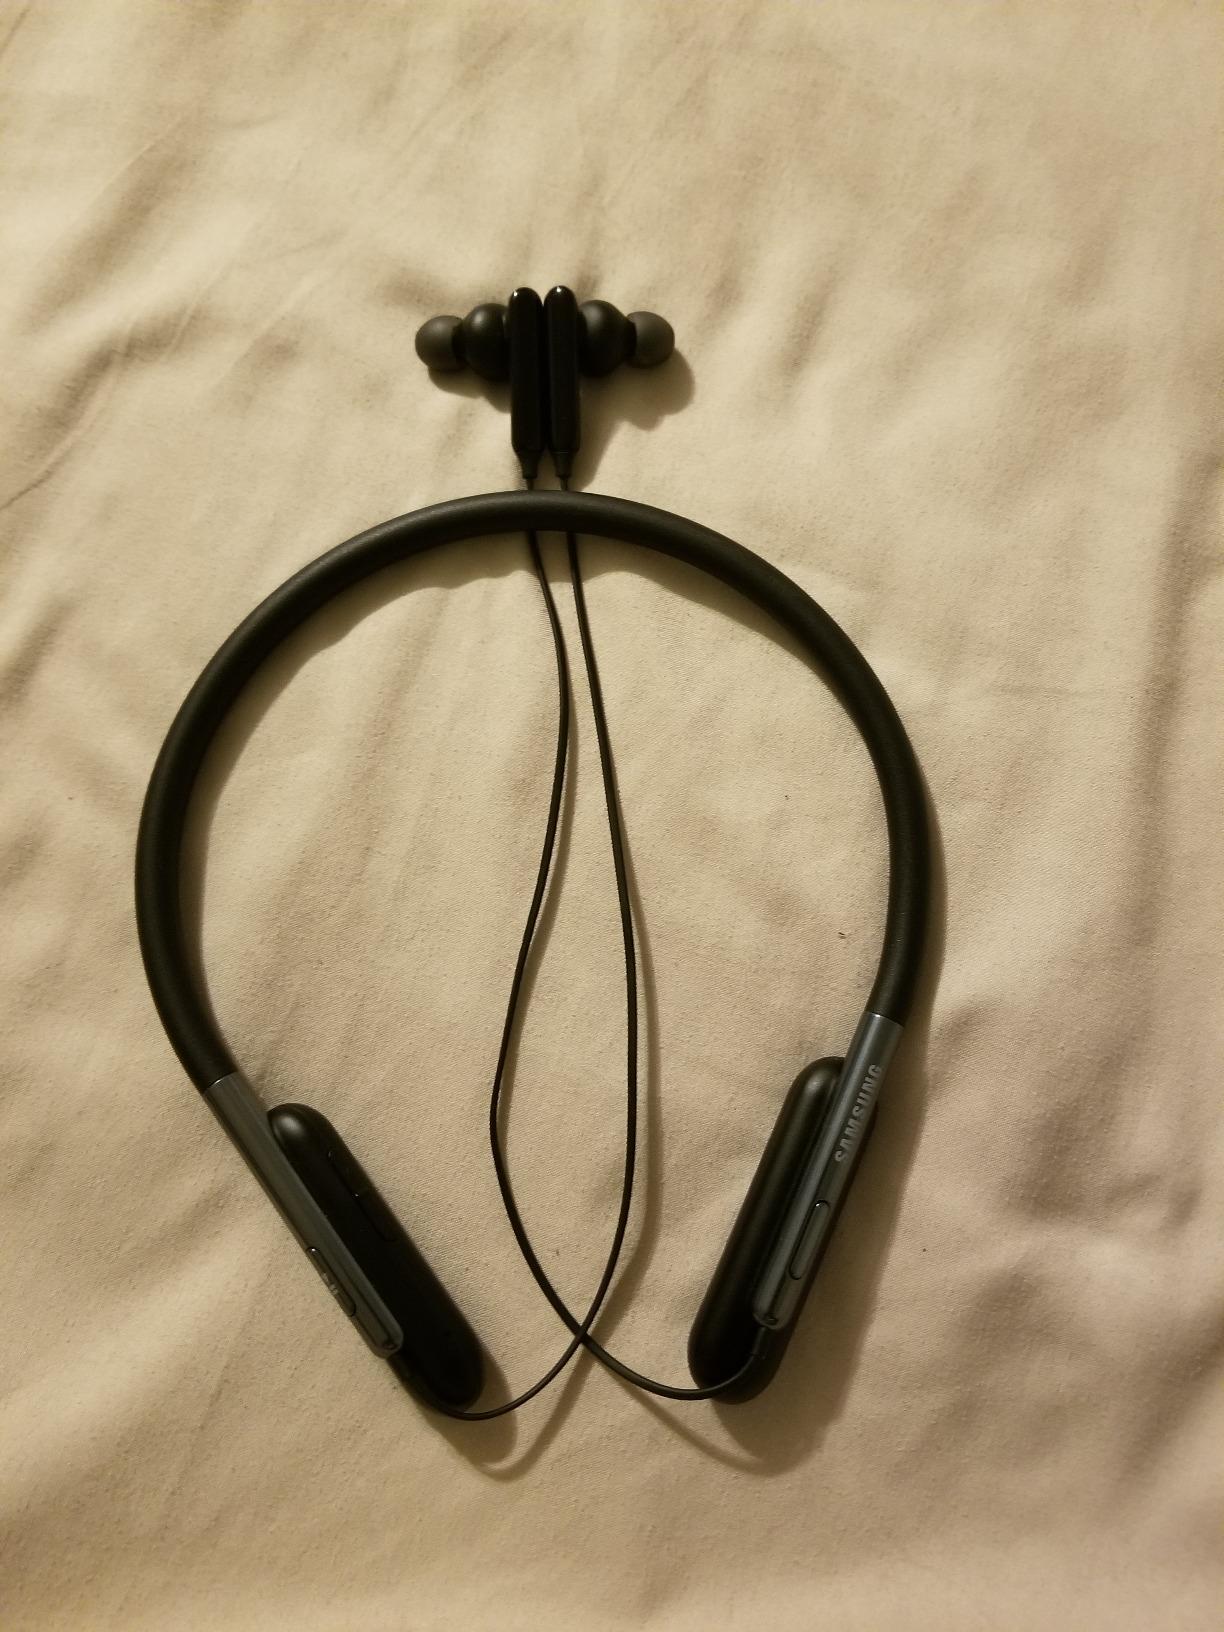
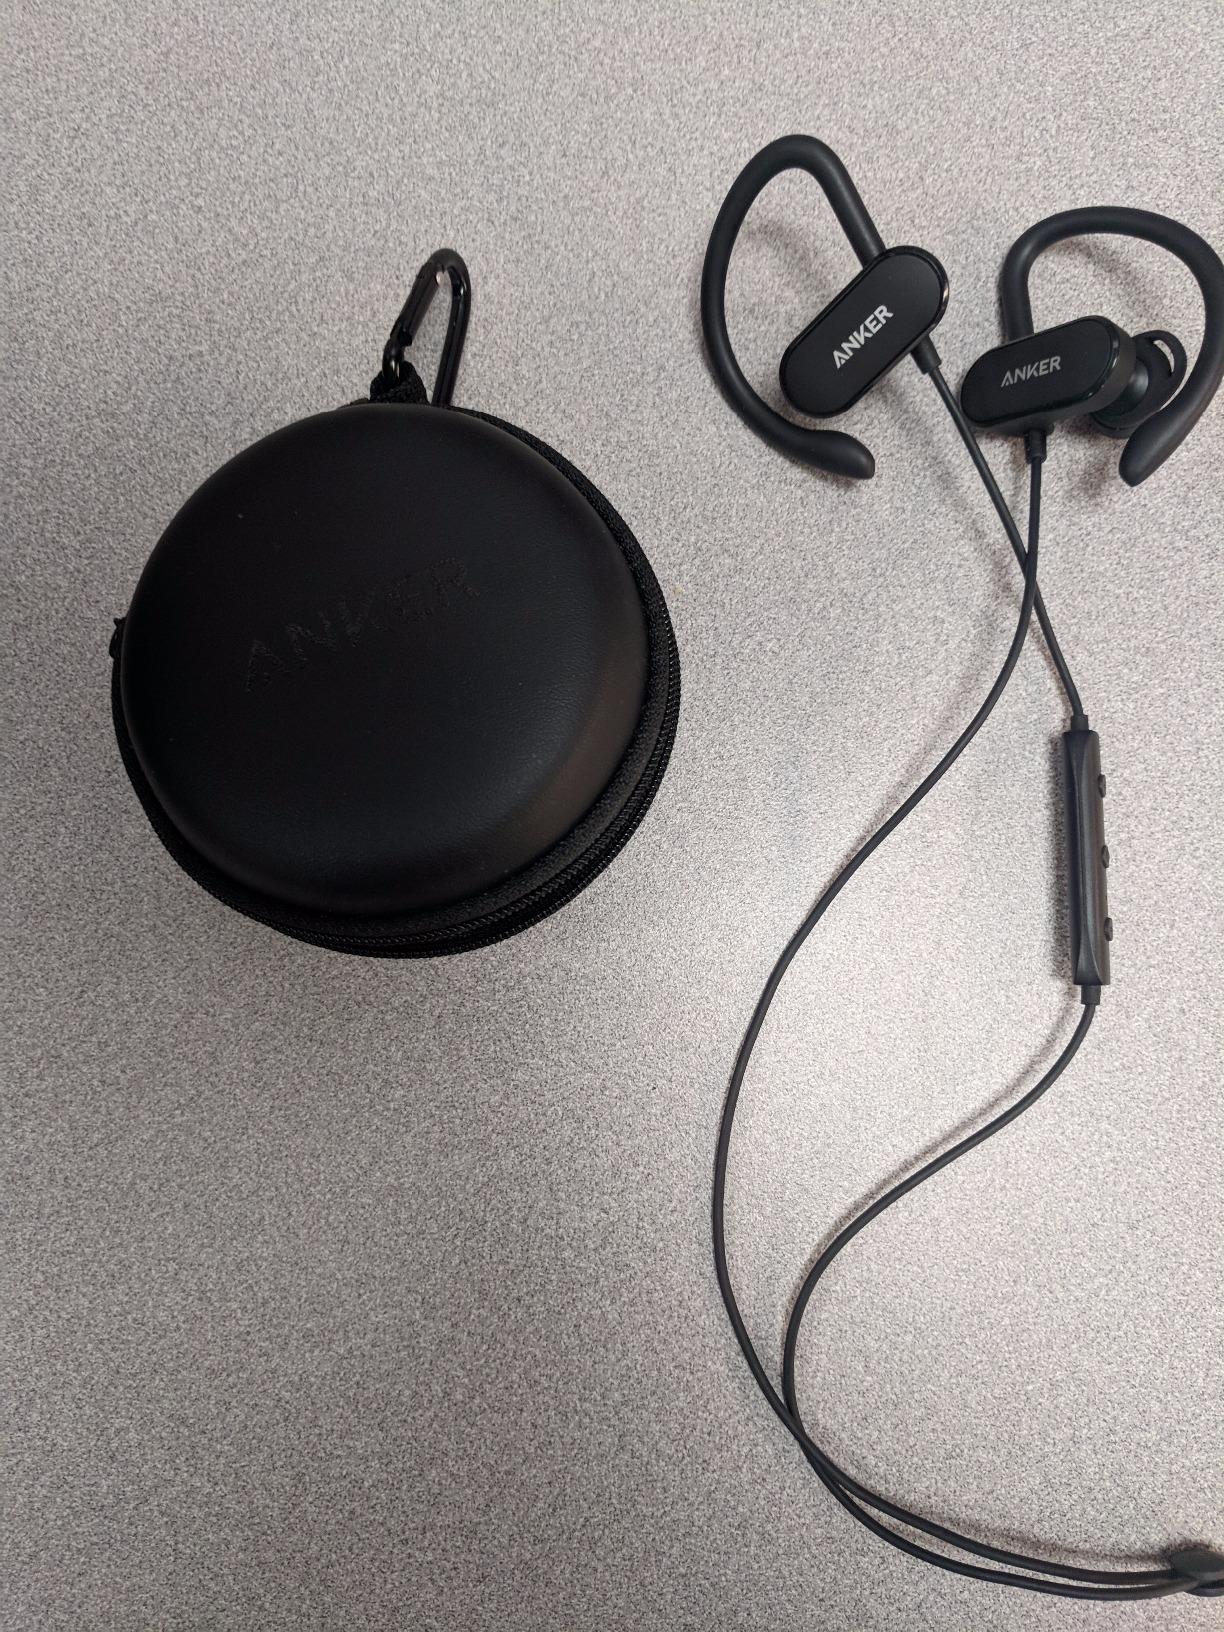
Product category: headphones
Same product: no